Fürstenried West station

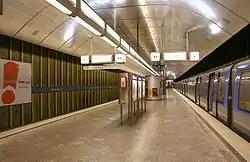
Fürstenried West U-Bahn station

Fürstenried West is an U-Bahn station in Munich on the U3.